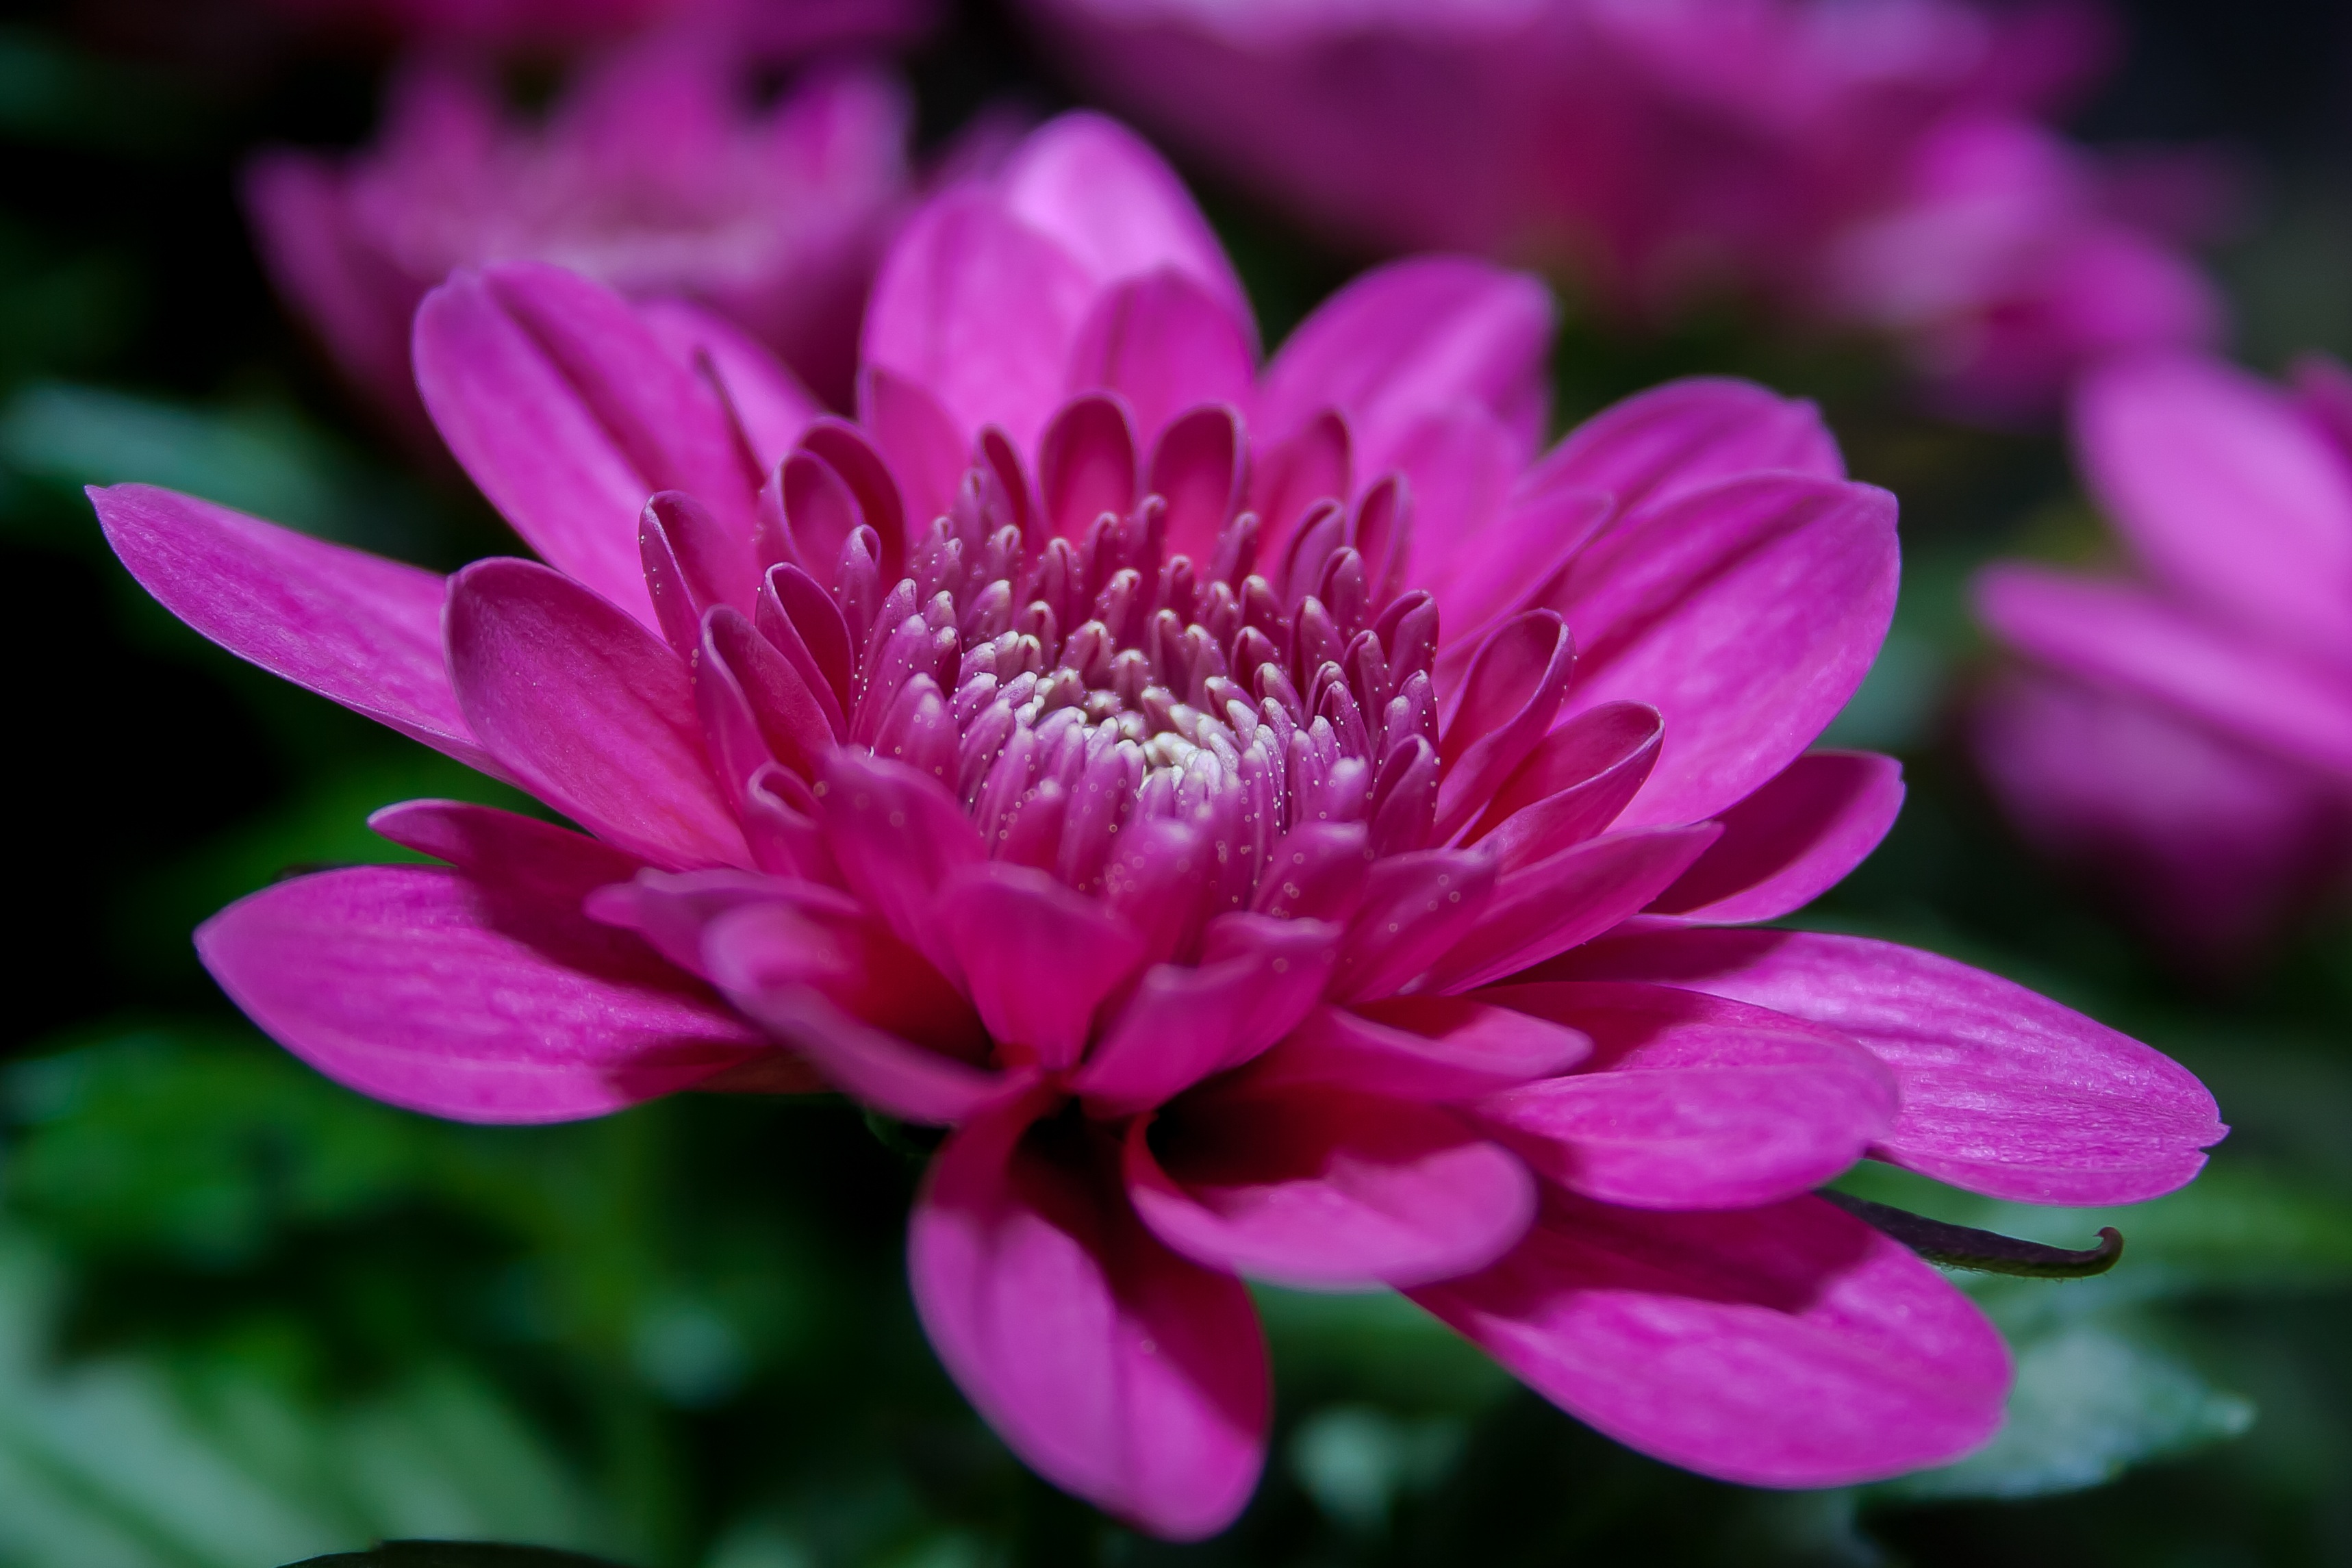
blossom, plant, sun, flower, purple, petal, bloom, color, macro, garden, pink, close, flora, chrysanthemum, composites, macro photography, ornamental plant, flowering plant, daisy family, annual plant, plant stem, land plant, chrysanths